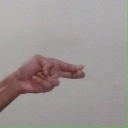
अक्षर: ह